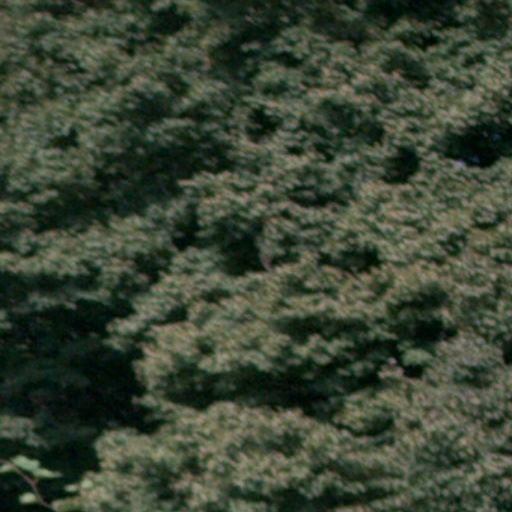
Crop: cassava